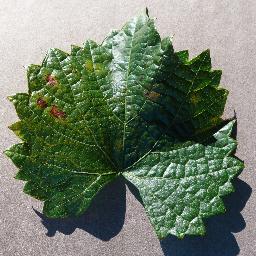
Label: Grape___Esca_(Black_Measles)